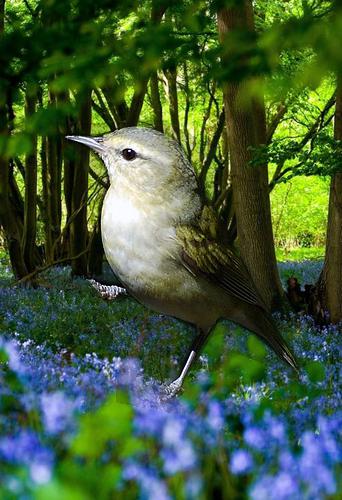
Bird species: Tennessee_Warbler
Bird type: landbird
Background: land